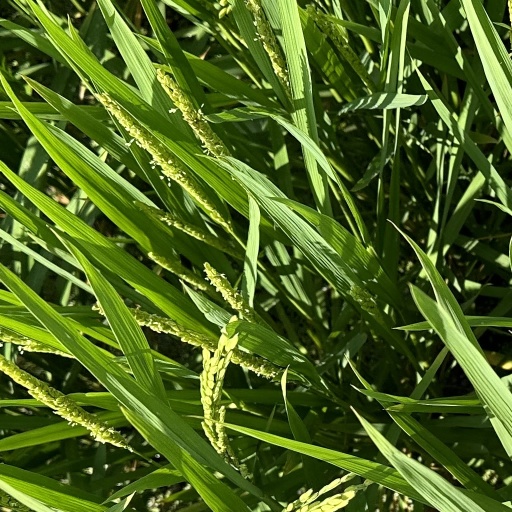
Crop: rice